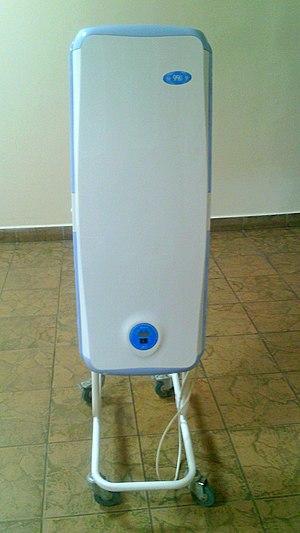
Un purificateur d'air est un appareil destiné à réduire la pollution domestique et industrielle. Il filtre l'air, élimine certains polluants, ainsi que les mauvaises odeurs.